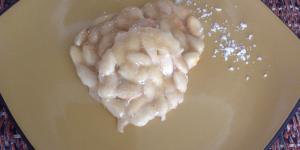
turron de almendras facil